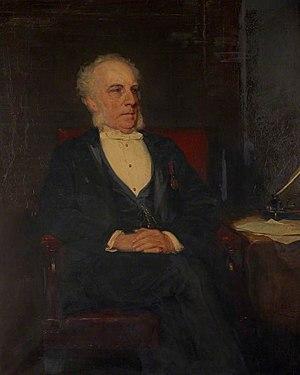
L'hon Bouverie Francis Primrose FRSE CB est un propriétaire et administrateur britannique du XIXe siècle.